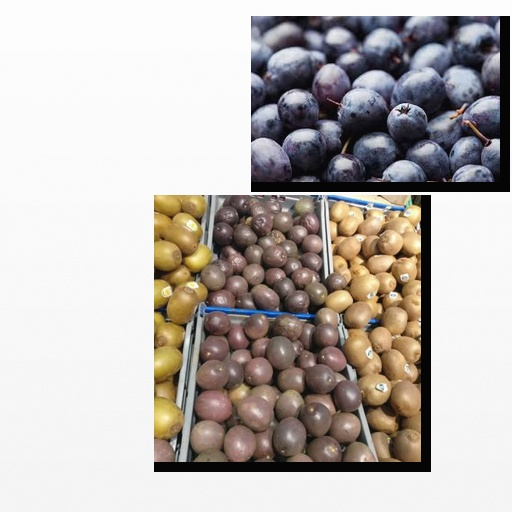
Food items: passion_fruit, blueberry